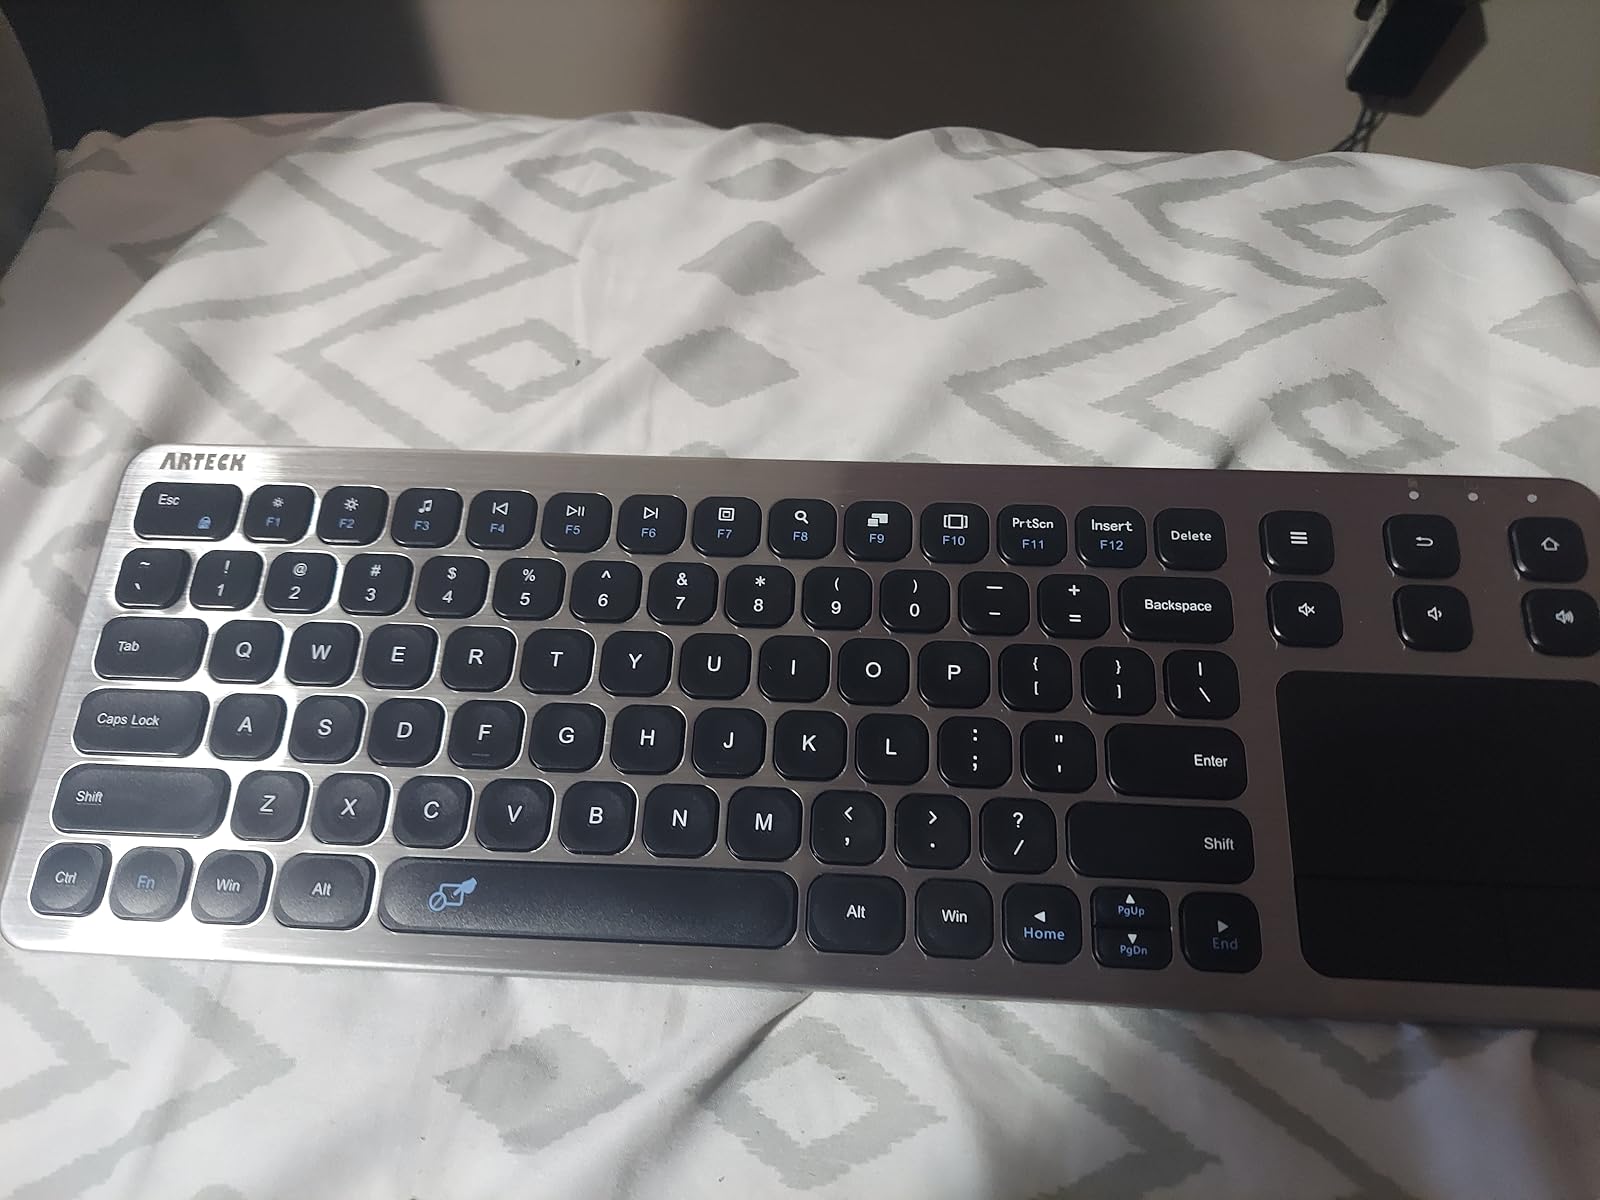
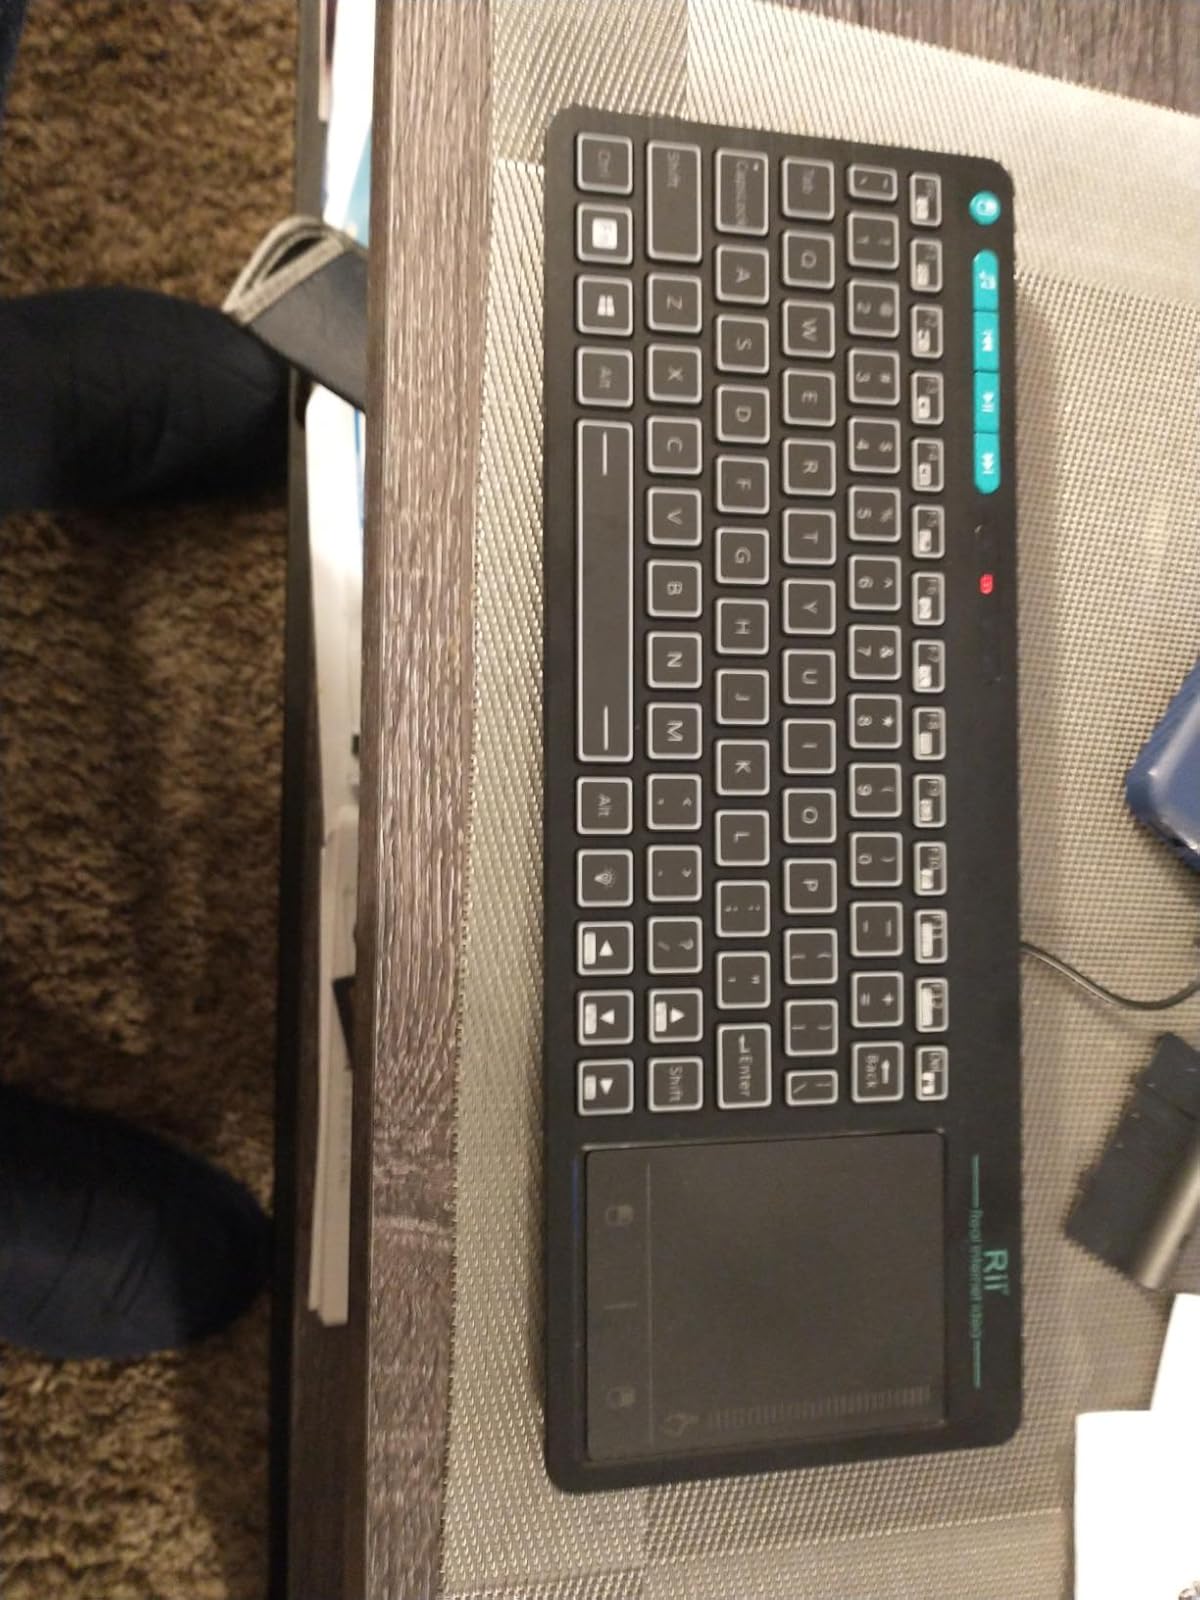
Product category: keyboard
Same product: no